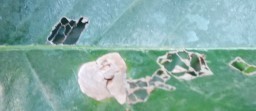
Label: Miner